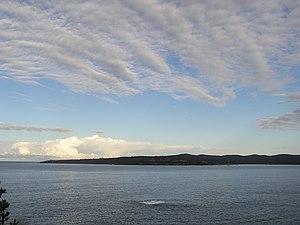
La baie Twofold est une baie sur la côte sud de la Nouvelle-Galles du Sud, en Australie, à proximité de la frontière avec le Victoria.